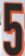
Number: 5